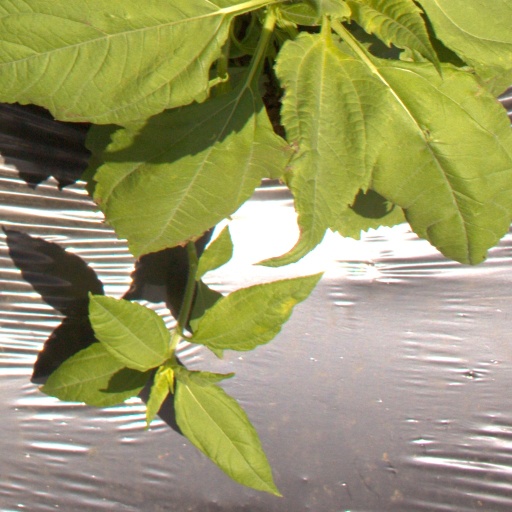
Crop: Jerusalem artichoke